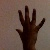
The image shows a hand gesture representing the number 5 in Indian Sign Language.